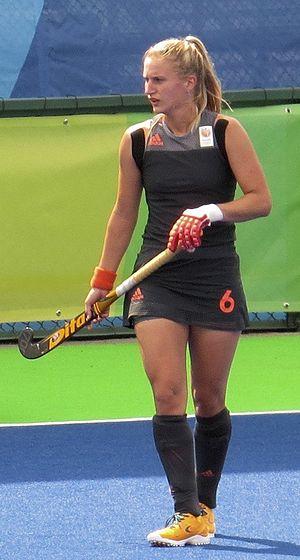
Laurien Leurink est une hockeyeuse sur gazon néerlandaise née le 13 novembre 1994 à Utrecht. Elle débute en équipe nationale en juin 2015 au poste de milieu de terrain.